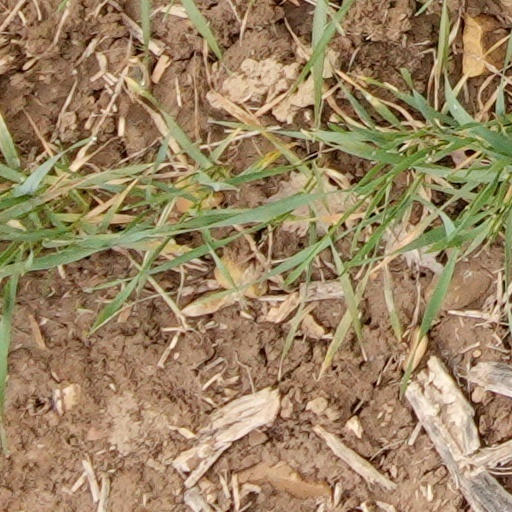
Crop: wheat